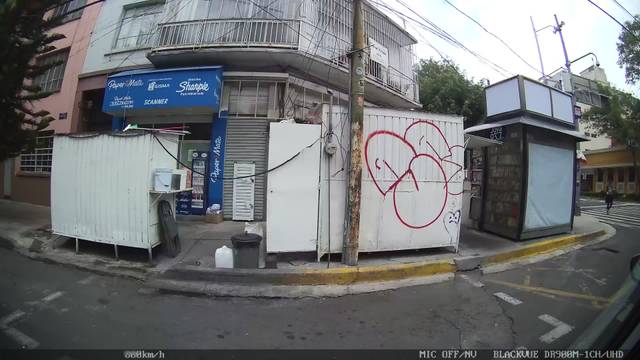
Region: Mexico
Coordinates: 19.423, -99.154